Murder of Tom ap Rhys Pryce

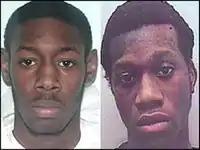
Donnel Carty and Delano Brown

Carty and Brown were, according to Brown, childhood friends who thought of each other as cousins. Carty lived with his grandparents in Burrows Road, Kensal Green, and Brown lived with his mother in Rosebank Avenue, Sudbury, northwest London. Carty had one conviction for assaulting a police officer when he was 16 years old, and a caution for possessing cannabis. Brown had no previous convictions. The pair were members of a violent gang calling itself the KG Tribe, taking part in the unlawful wounding of two commuters in December 2005 as well as other robberies. At the time of the murder of Pryce, Carty and Brown were 18 and 17 respectively.